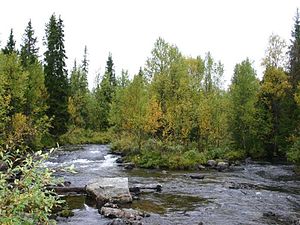
Ljungan / Bifloder fra udmundingen til fjeldet
Galån
Ljungan er en 350 km lang elv i landskaperne Härjedalen, Jämtland og Medelpad i Midtsverige. Ljungan har sit udspring nordøst for Helagsfjället og flyder via søerne Storsjön, Gruckensjöarna, Flåsjön, Stor- og Lill-Börtnen, Bergstjärn, Lännässjön, Nästelsjön, Rätanssjön, Handsjön, Holmsjön og Havern mod øst for at munde ud i Bottenhavet ved Kvissleby, ca. 15 km syd for Sundsvall. Den største biflod er Gimån. Der er en del vandkraftanlæg langs Ljungan.